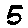
Label: 5